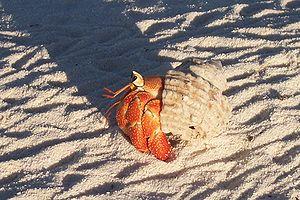
Coenobita perlatus est une espèce de bernard l'hermite terrestre indigène de nombreux rivages de la région indo-pacifique, de Madagascar à la Polynésie.
L'île Europa est une petite île tropicale de l'océan Indien d'un peu moins de 30 km² de superficie, située dans le sud du canal du Mozambique. Il s'agit d'un atoll surélevé.